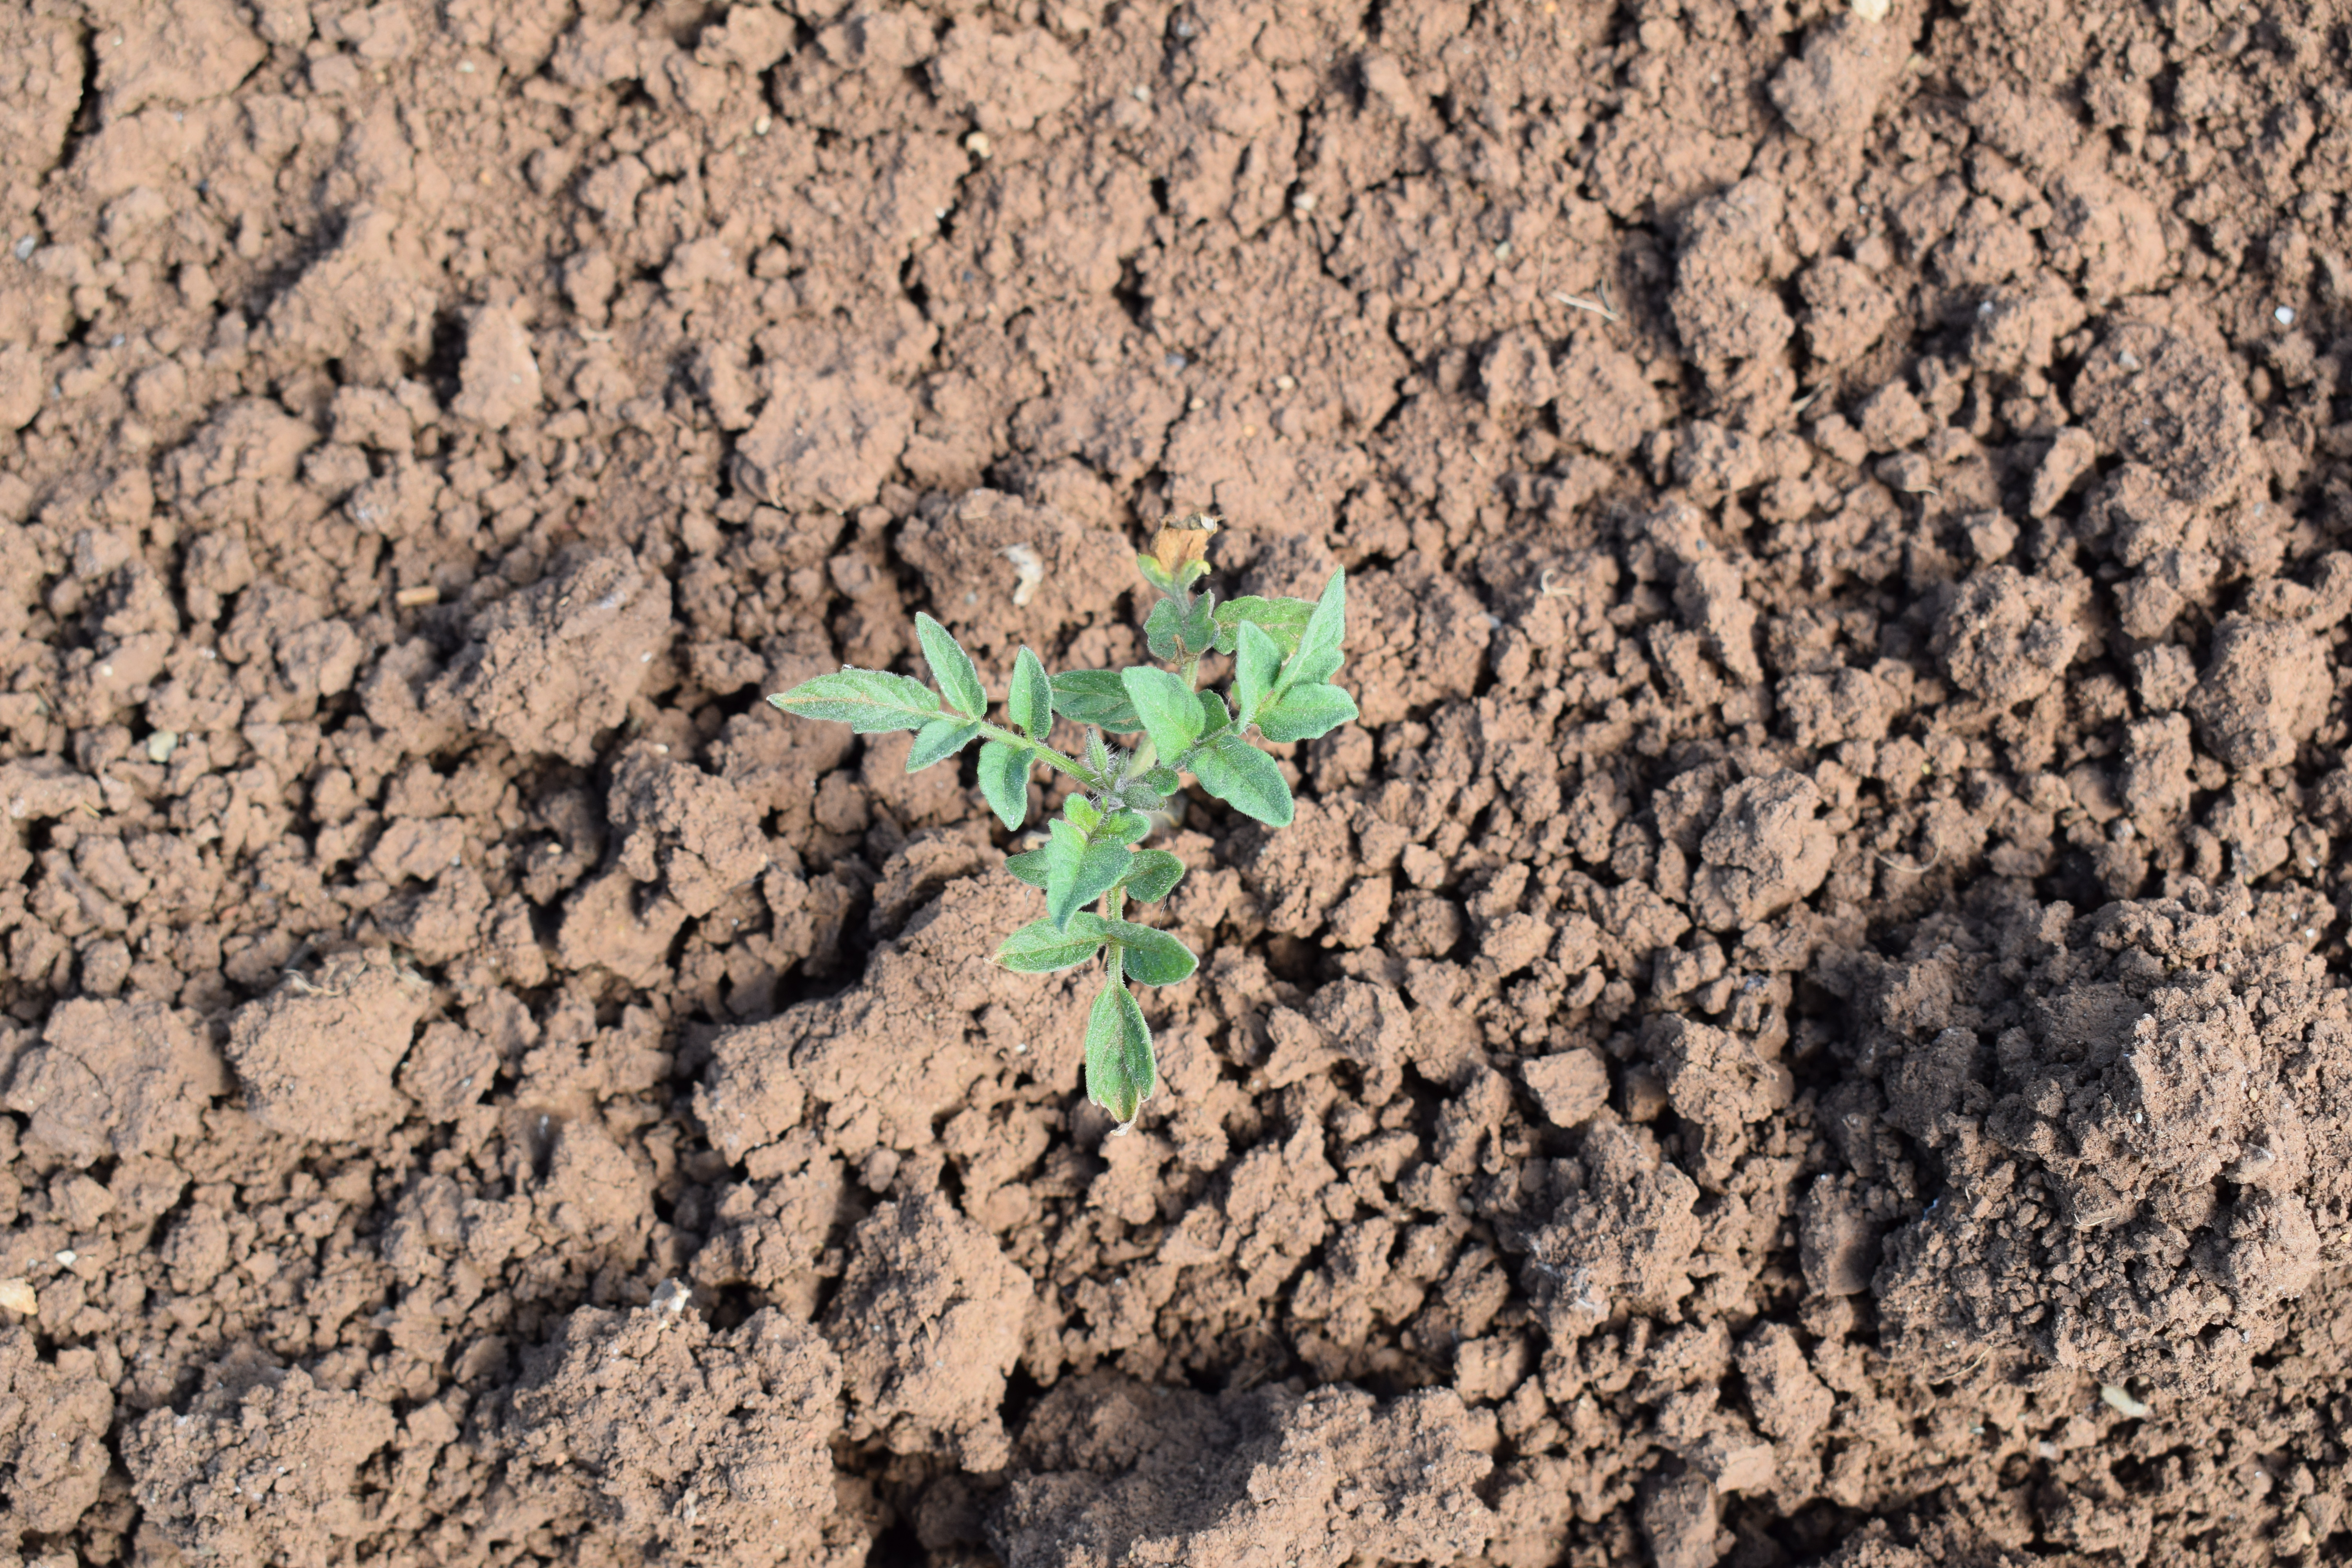
Label: tomato